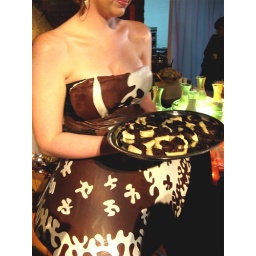
the girl in the chocolate dress